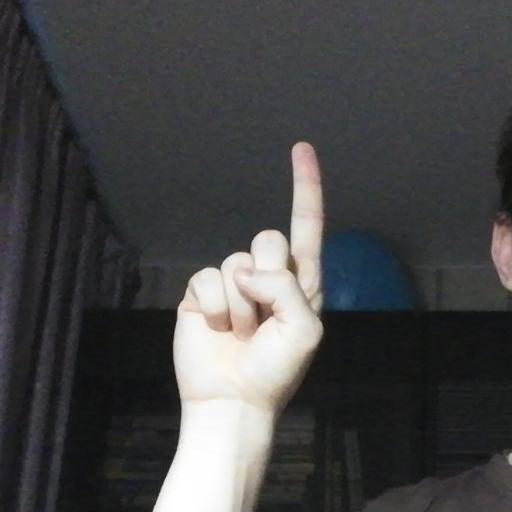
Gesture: one